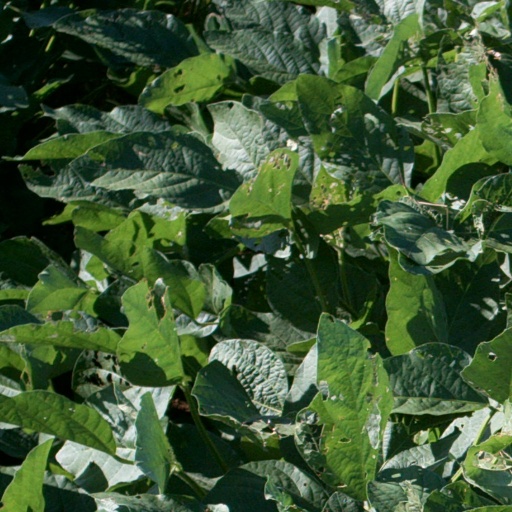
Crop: soybean